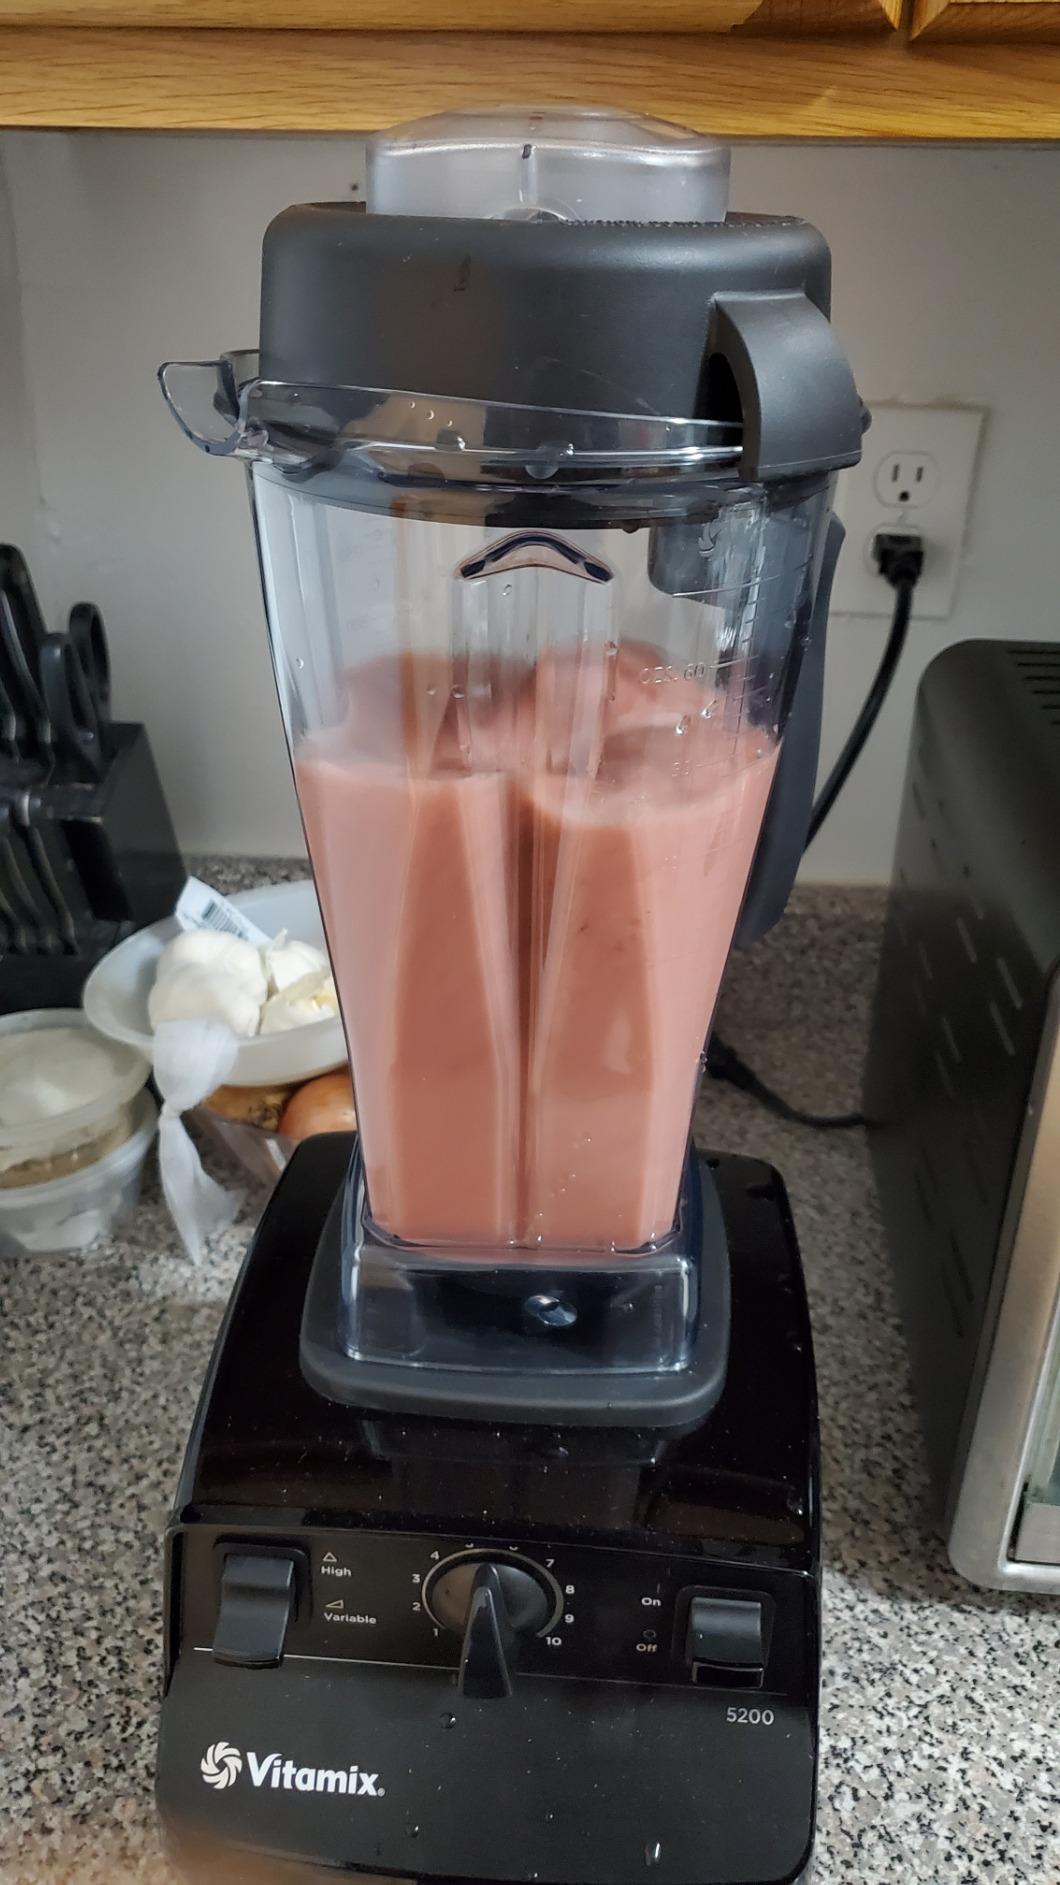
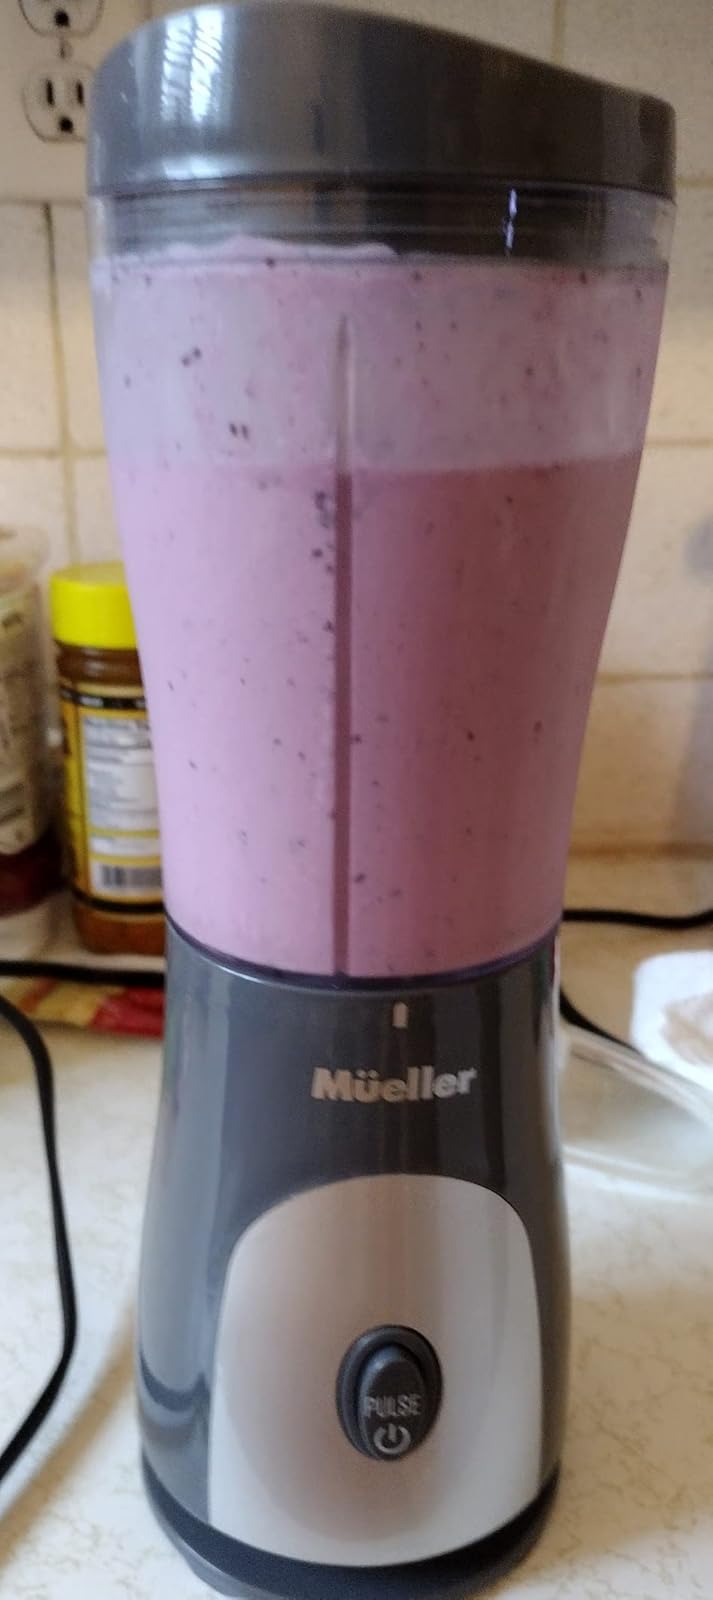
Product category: items_blender
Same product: no